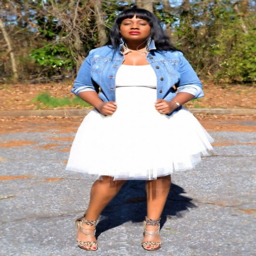
ways to wear a tulle skirt for plus size